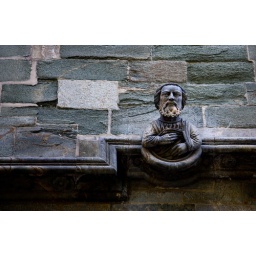
A smal statue on the wall of Nidarosdomen (a stone church in Norway)